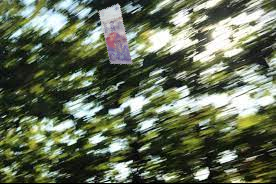
Denominación: 100